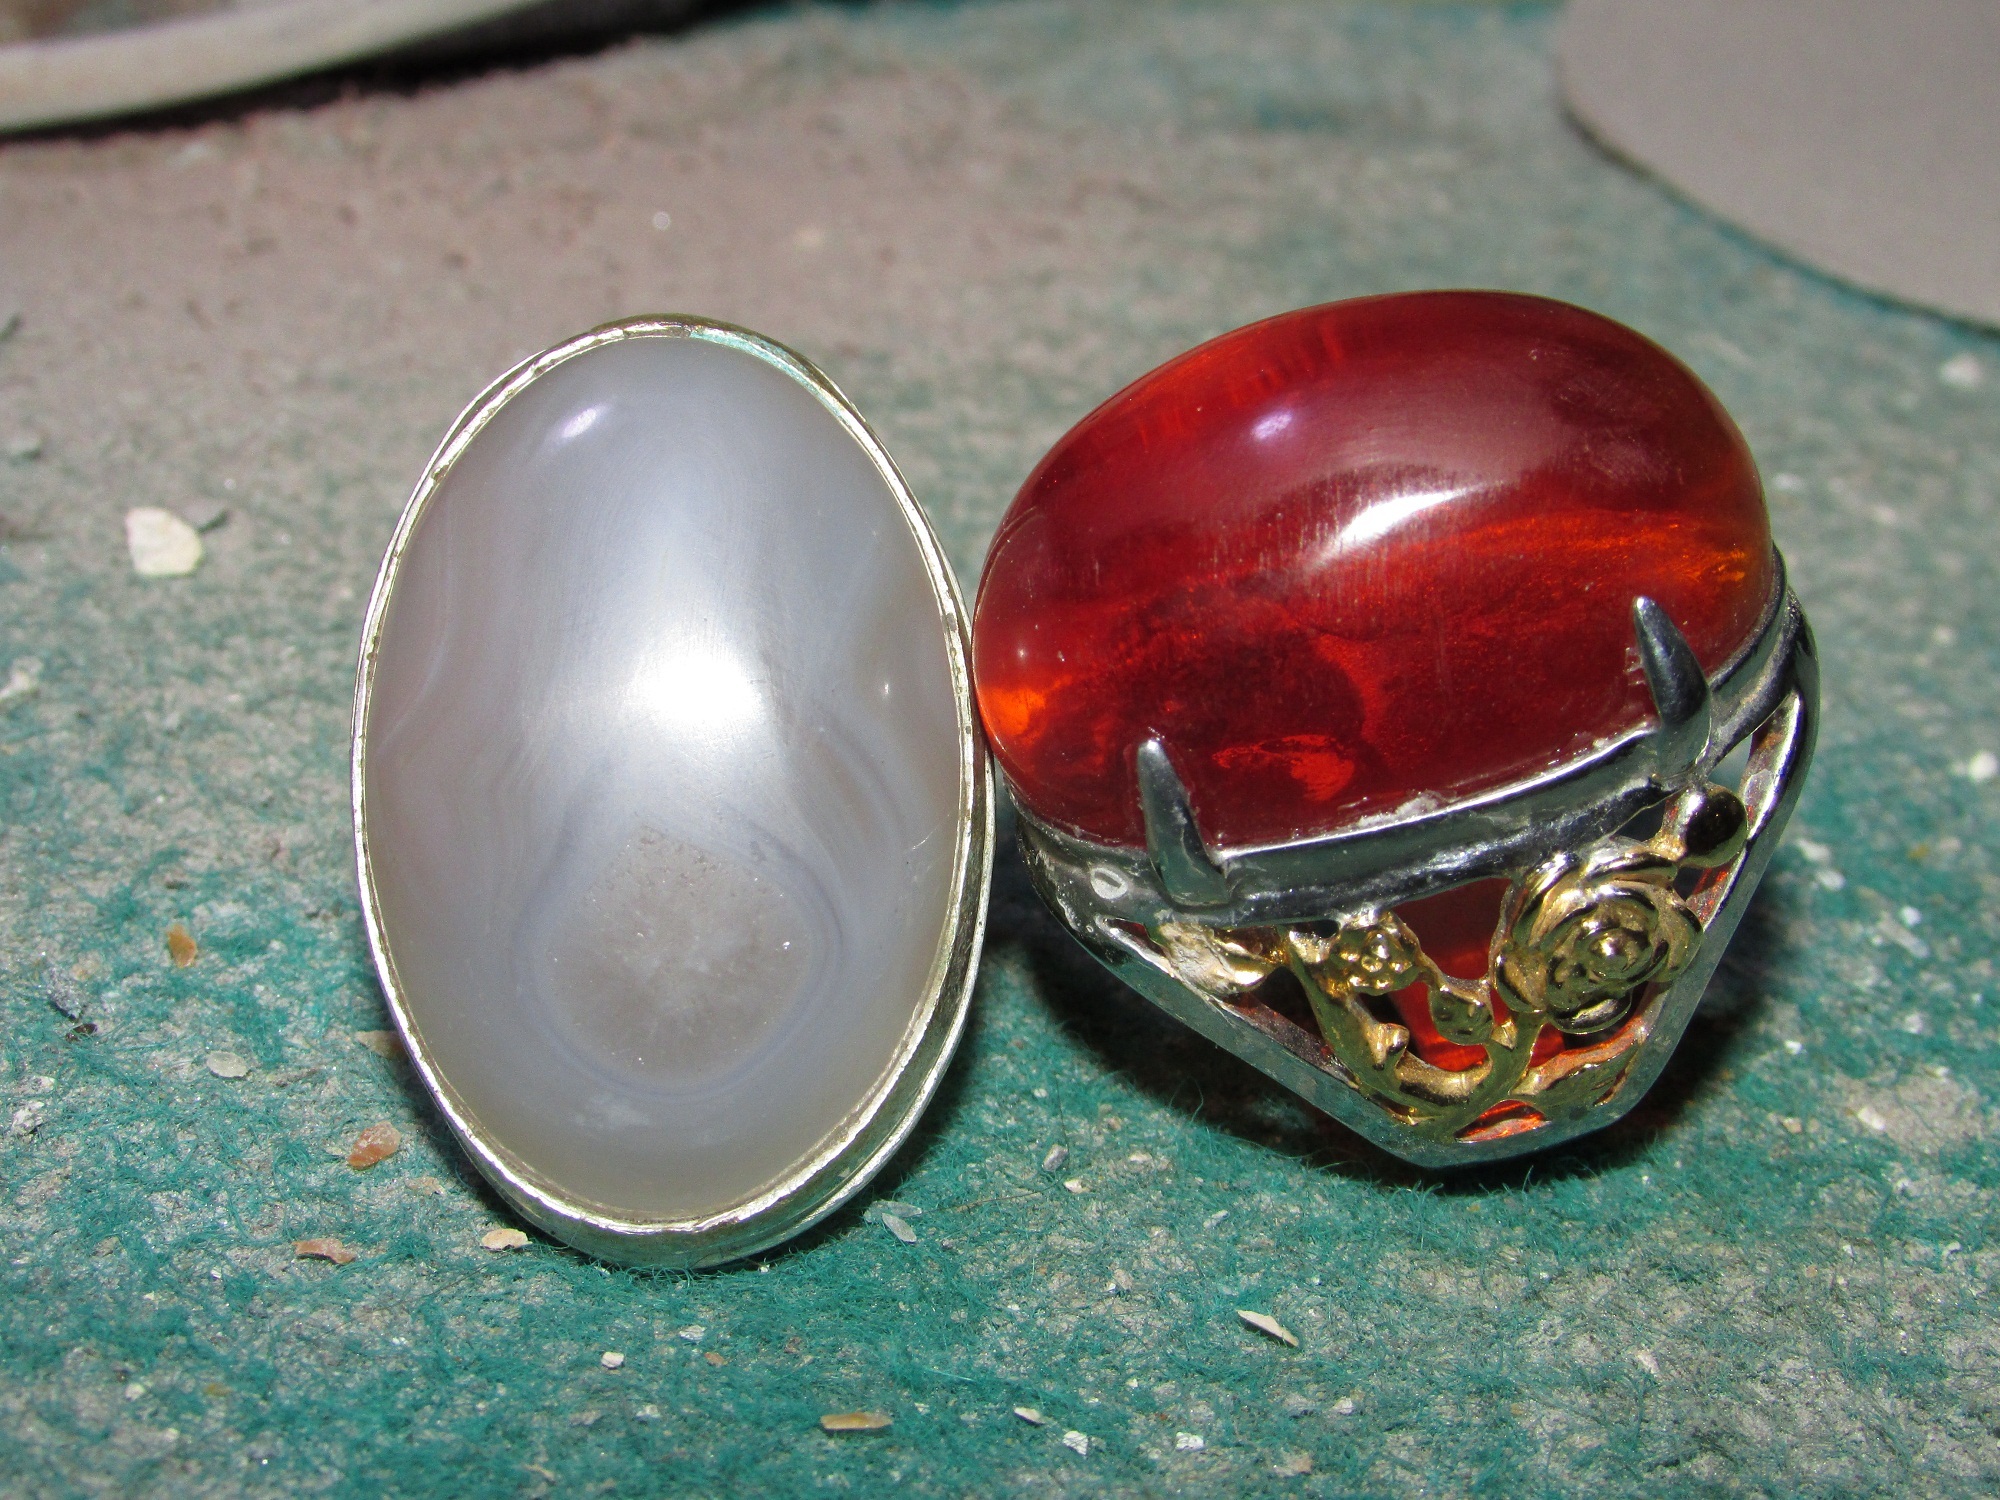
ring, glass, stone, material, jewellery, jewel, silver, gemstone, agate, locket, fashion accessory